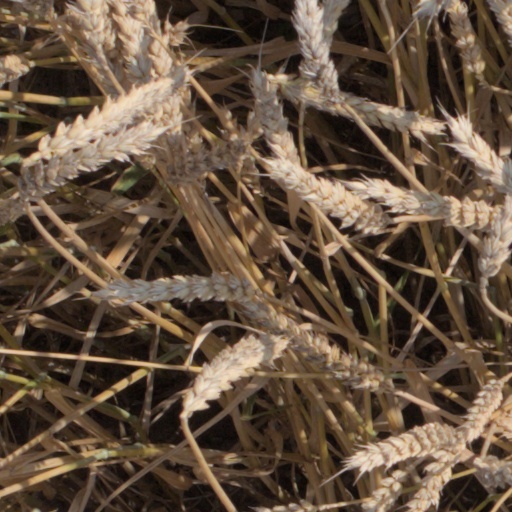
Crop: wheat